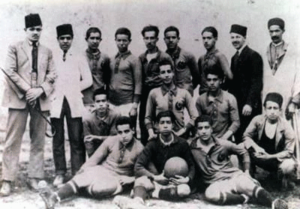
effectif du Mouloudia en 1921.
Le Mouloudia Club d'Alger en arabe : نادي مولودية الجزائر, plus couramment abrégé en Mouloudia d'Alger ou encore MCA, est un club omnisport algérien fondé officiellement le 7 août 1921 à Alger
L'Histoire du football en Afrique retrace l’histoire du football sur le continent africain depuis son introduction au début du XXᵉ siècle jusqu'à la période actuelle.